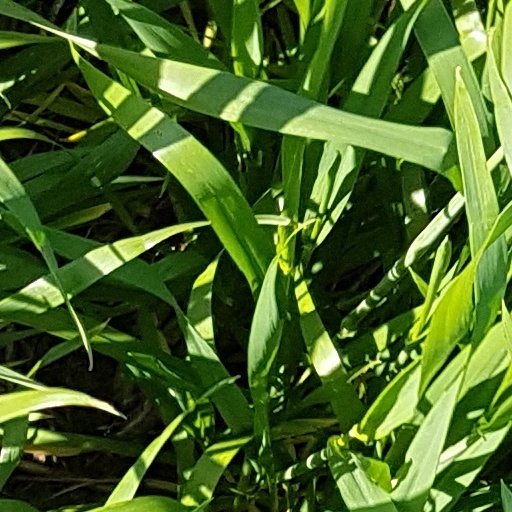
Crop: wheat